Lima (footballer, born 1942)

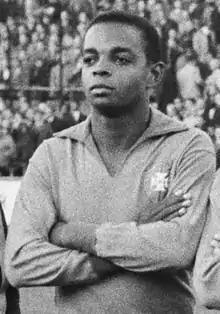
Lima in 1963

Antônio Lima dos Santos (18 January 1942 – 3 February 2025), known as Lima, was a Brazilian professional footballer. Widely known for his versatility, he played mainly as a defensive midfielder, but also acted as a full-back at either side and as a central defender.